Deschutes Historical Museum

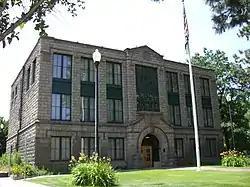
Deschutes Historical Museum

The Deschutes Historical Museum is a museum of local history that is located in the historic Reid School in Bend, Oregon. Opened in 1980 and operated by the Deschutes County Historical Society, the museum's exhibits focus on the area's prehistory, Native American tribes, explorers, pioneers, the logging industry, transportation, and the United States Forest Service. Historic items and antiques are displayed to show home and school life in different periods.